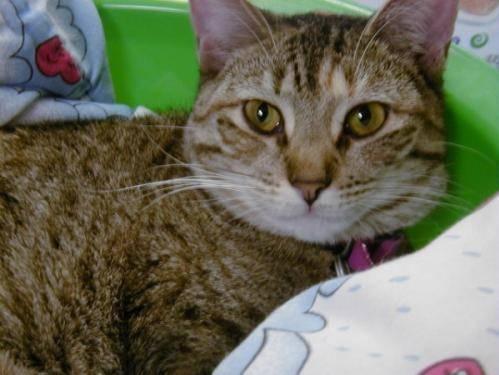
cat